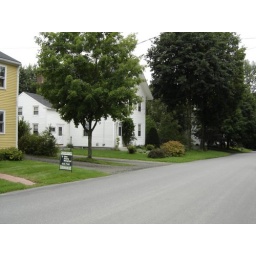
This is looking down the street with the house in the left edge.